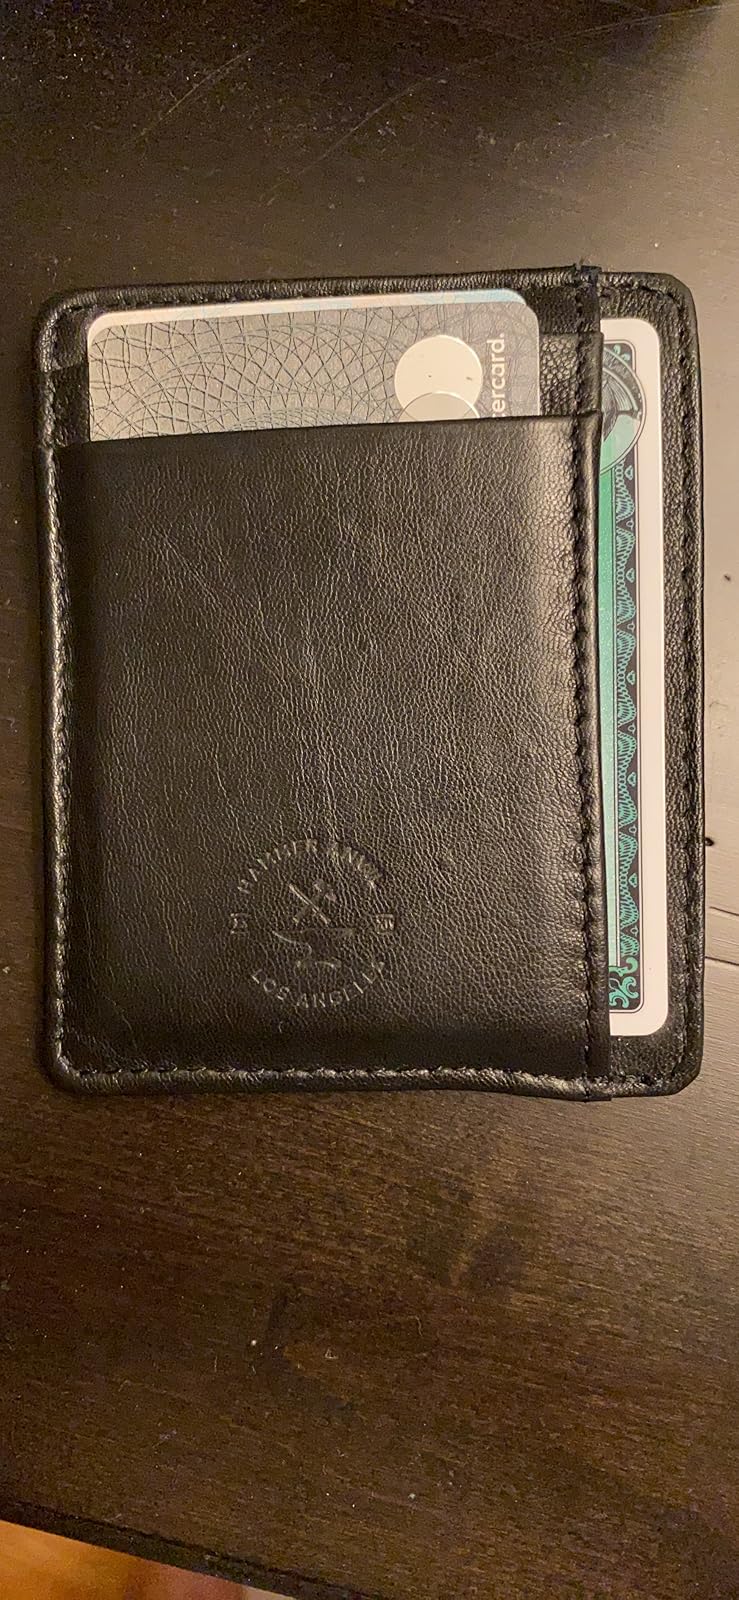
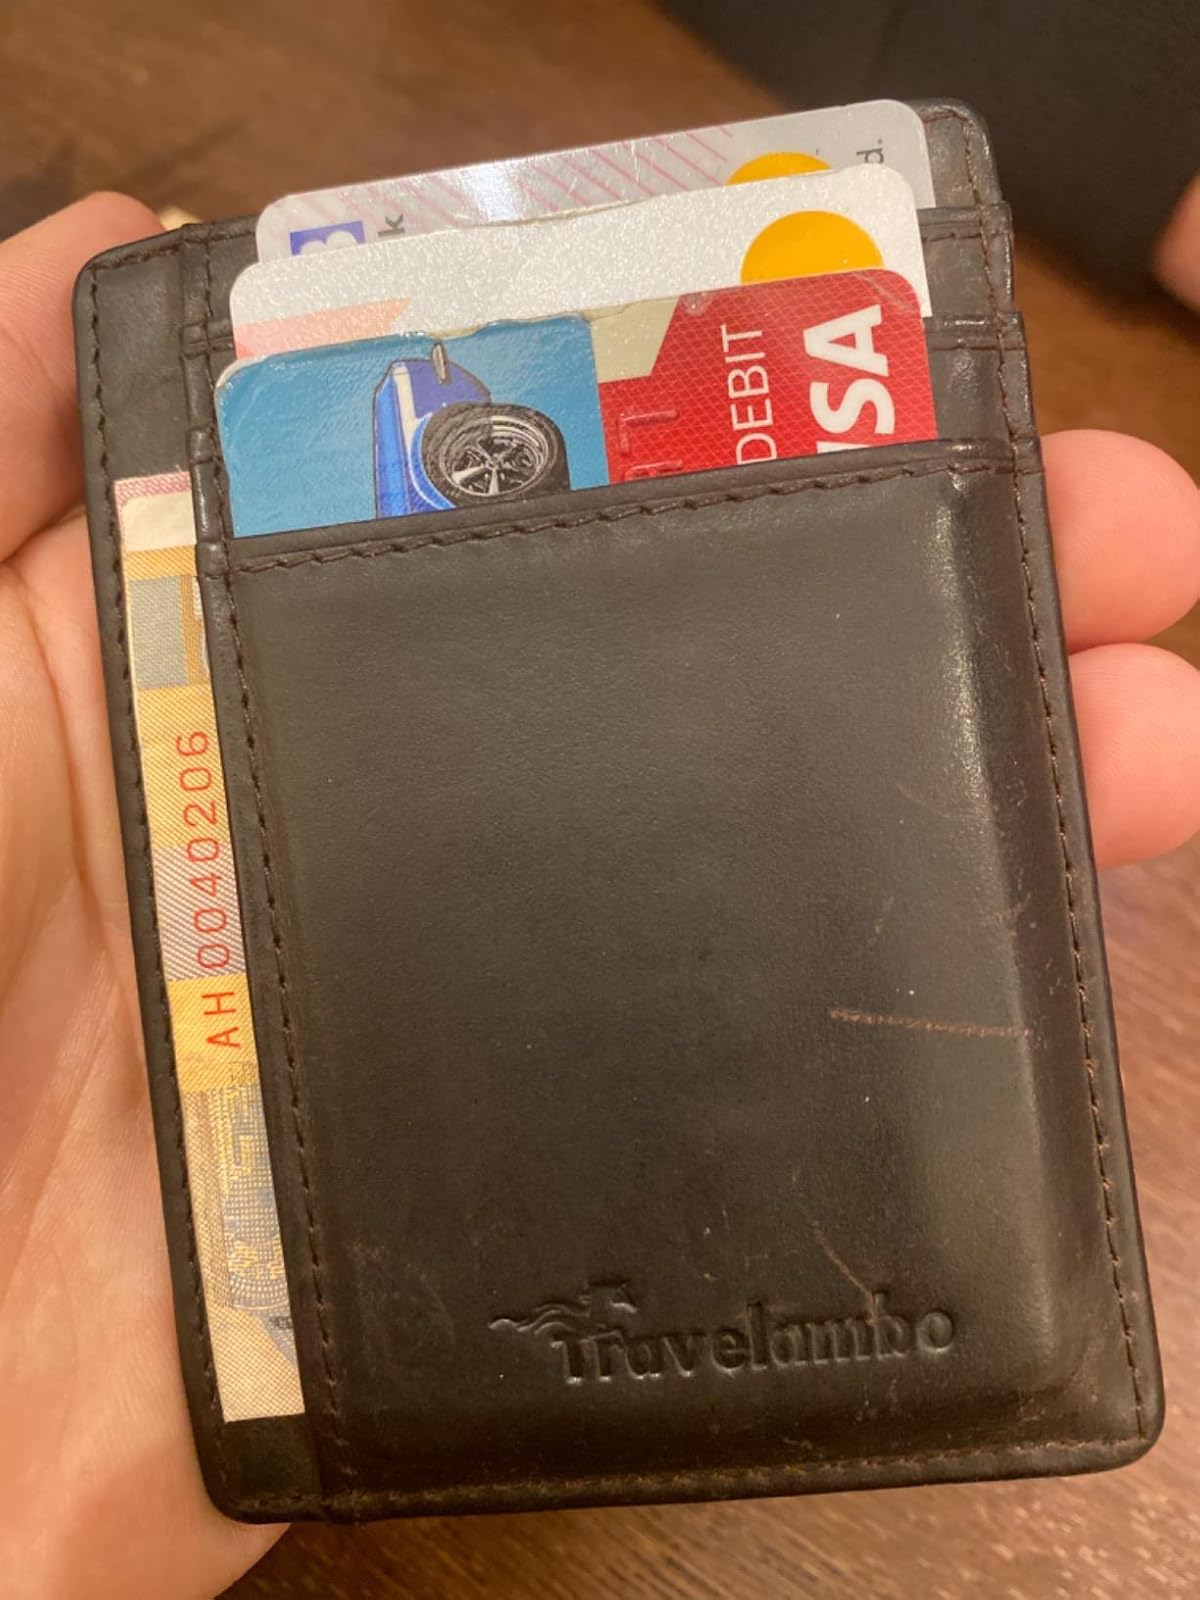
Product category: accessories_wallet
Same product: no